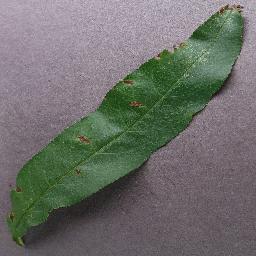
Label: Peach___Bacterial_spot